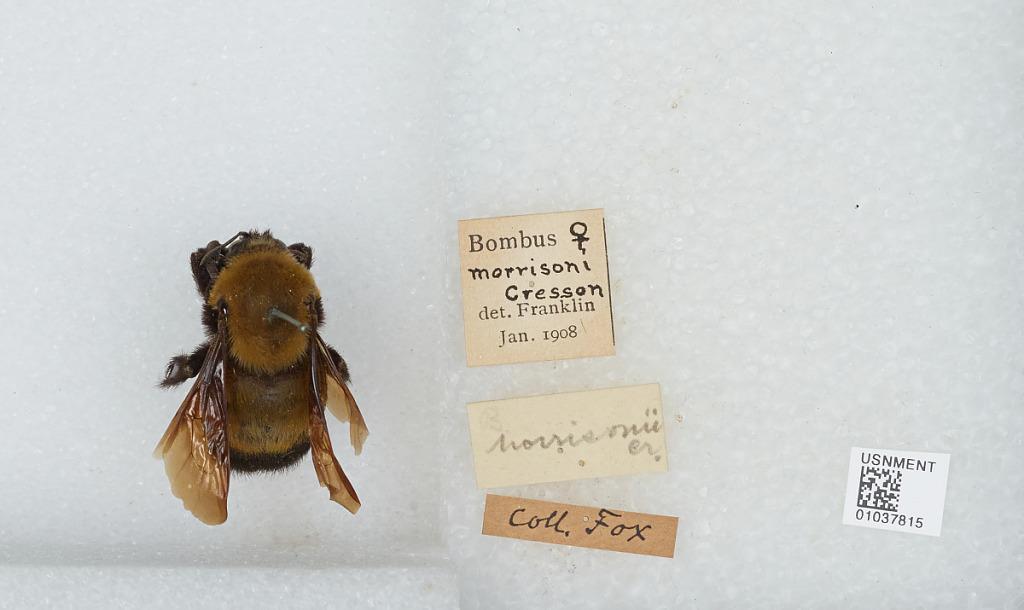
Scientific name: Bombus (Separatobombus) morrisoni Cresson
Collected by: Fox
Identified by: Franklin